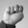
ASL letter: N